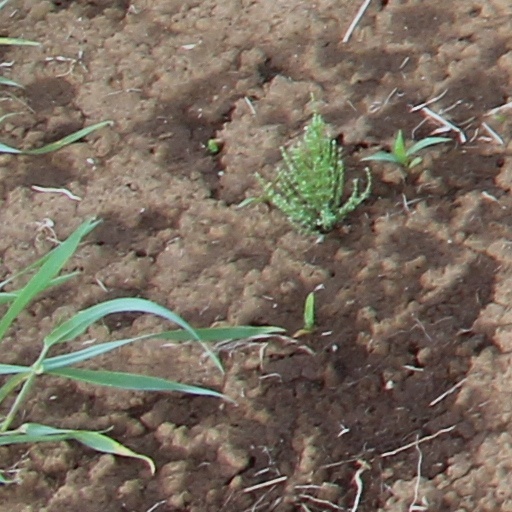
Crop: wheat